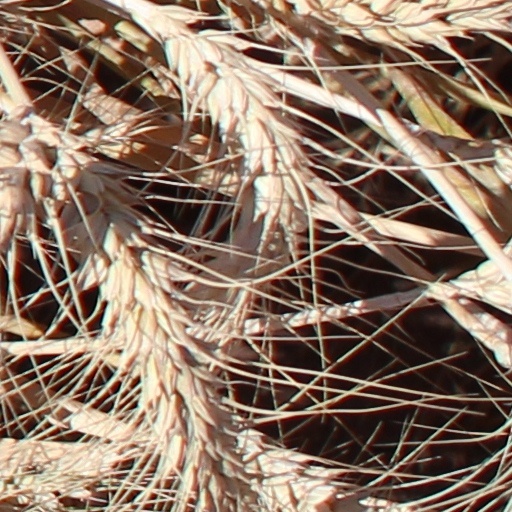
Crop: wheat